Ferrari V8 F1 engine

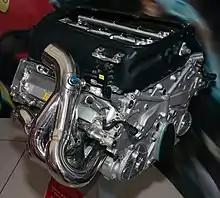
Ferrari Tipo 056 (2007).

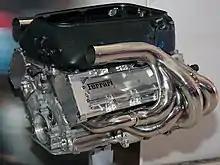
Ferrari Tipo 056 (2008).

After the FIA had decided to introduce V8 engines from the 2006 season, Ferrari began developing such an engine for use in a Formula 1 car in mid-2004. In August 2005 the first test drives took place. For this purpose, the Tipo 056 was installed in a modified F2004. The road car engine department helped develop the Tipo 056. The engine management was by Magneti Marelli.